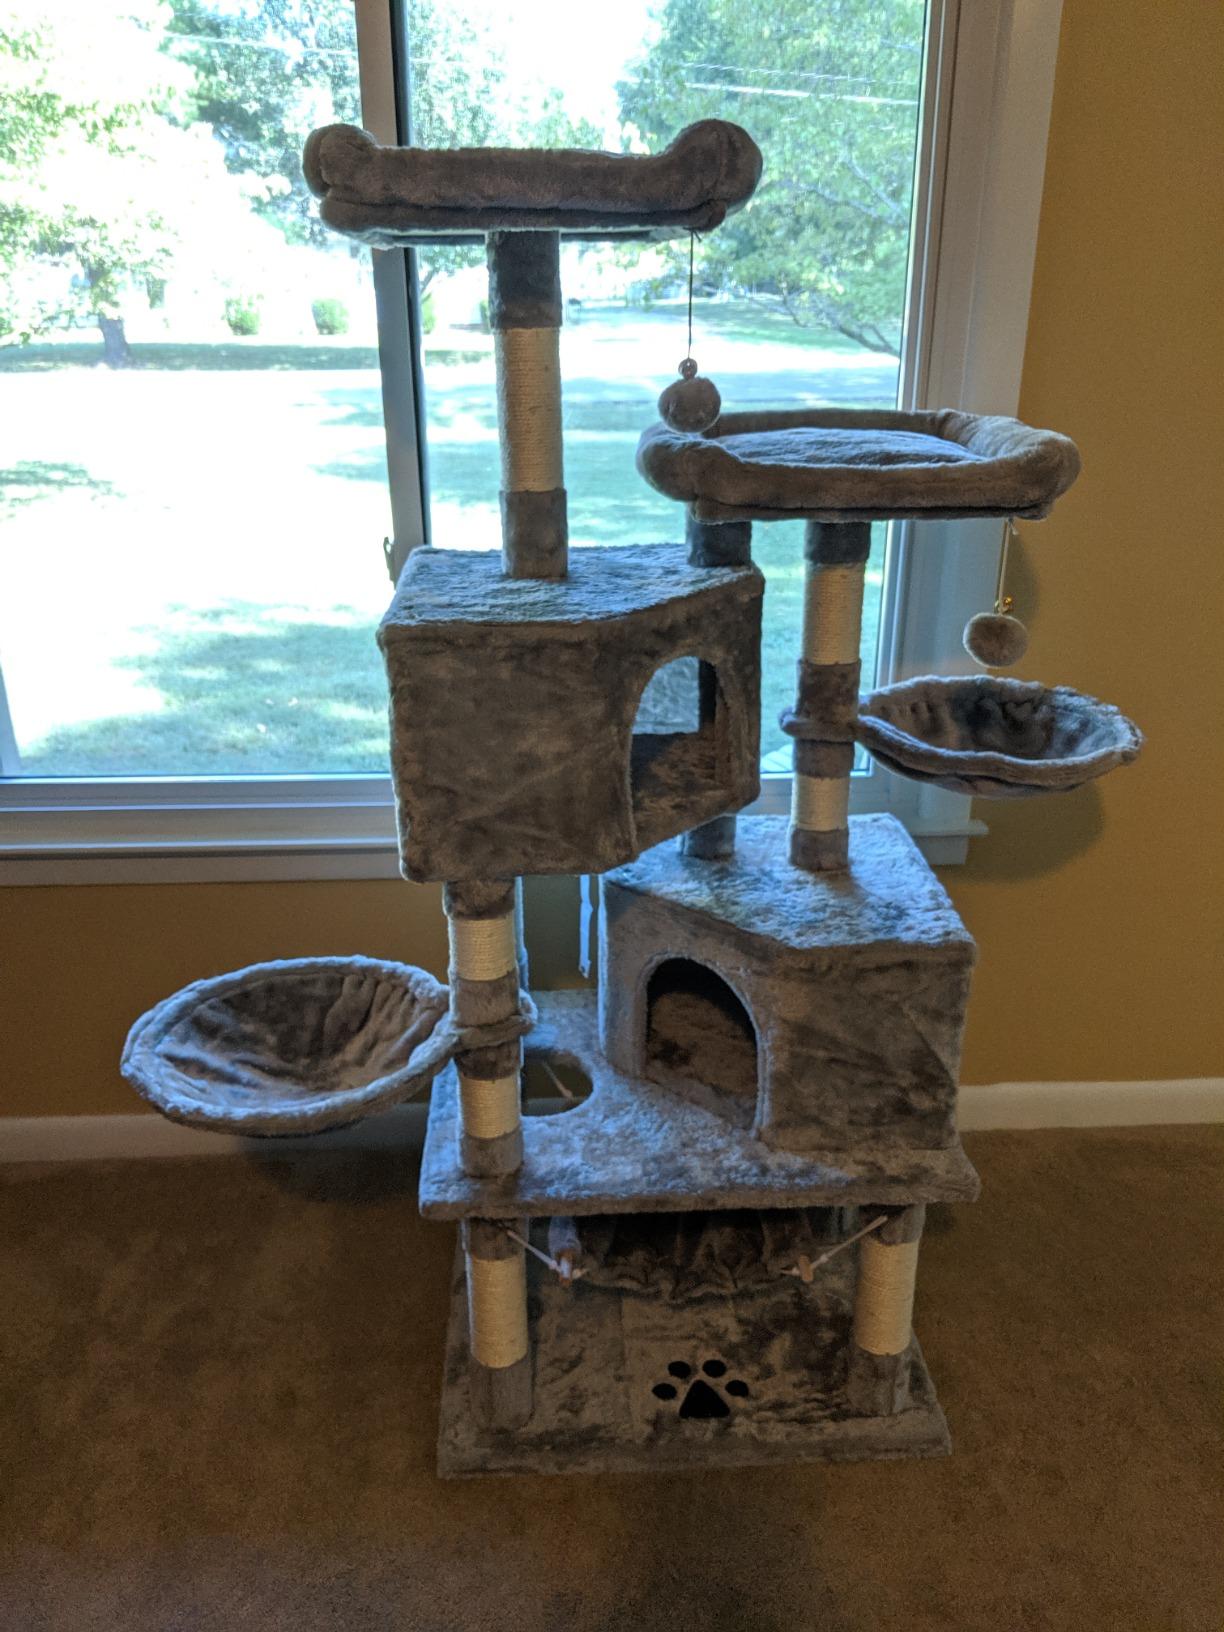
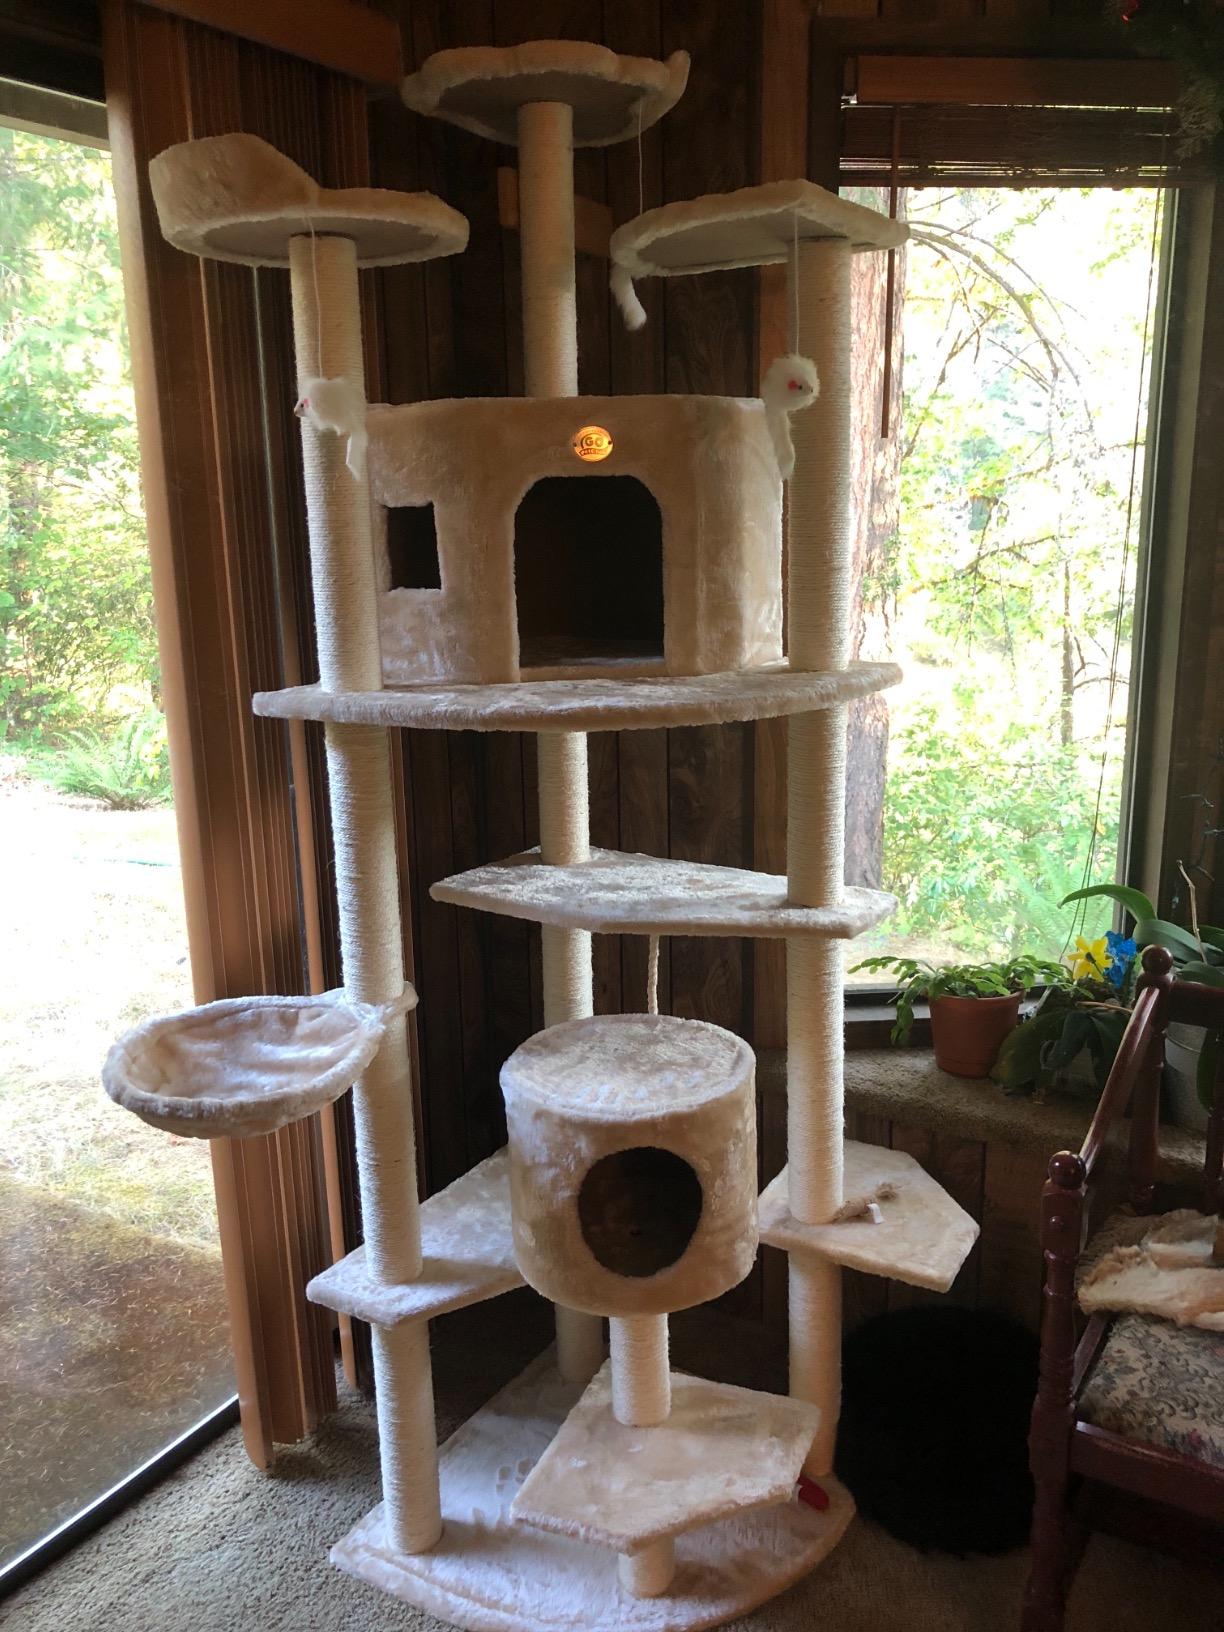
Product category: items_cat tree
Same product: no